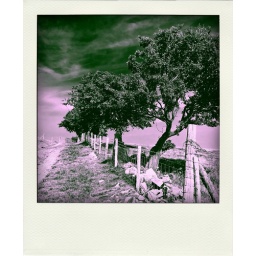
Picture of a tree near Offa's Dyke Path, converted to black and white then processed in Poladroid